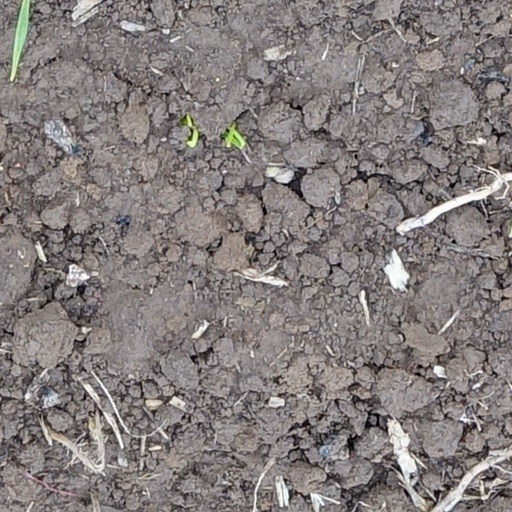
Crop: wheat